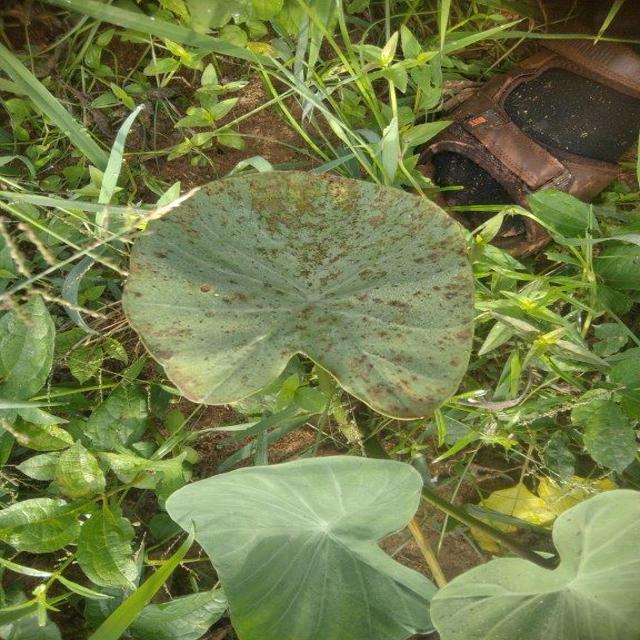
Label: Mid_Blight